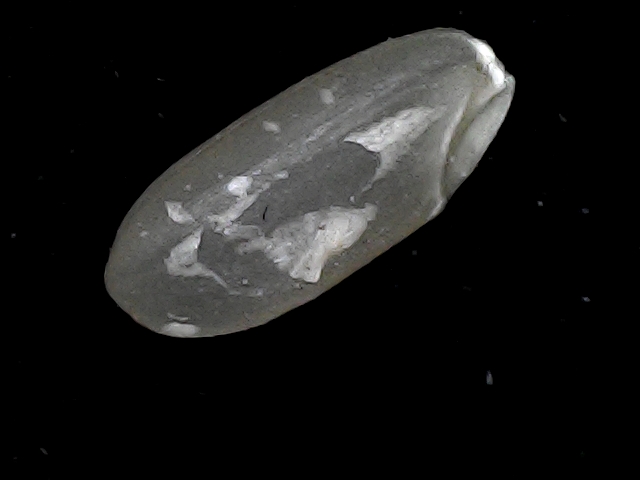
Rice variety: BR22